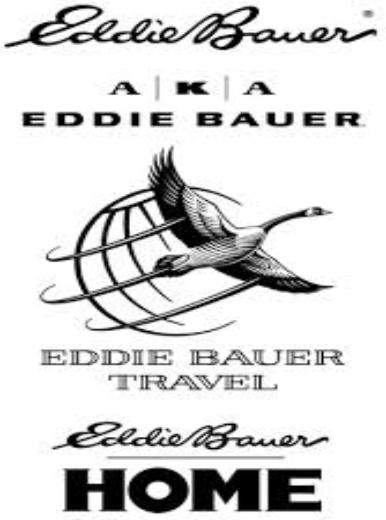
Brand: Eddie Bauer
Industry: Clothes